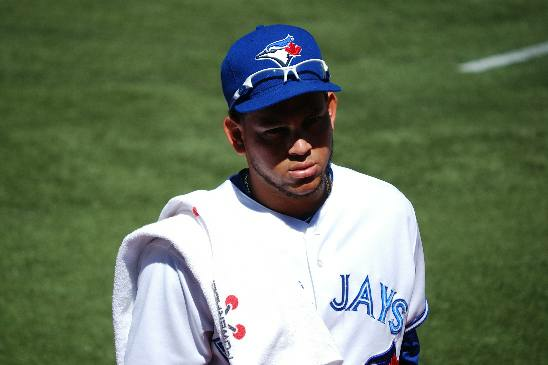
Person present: Yes